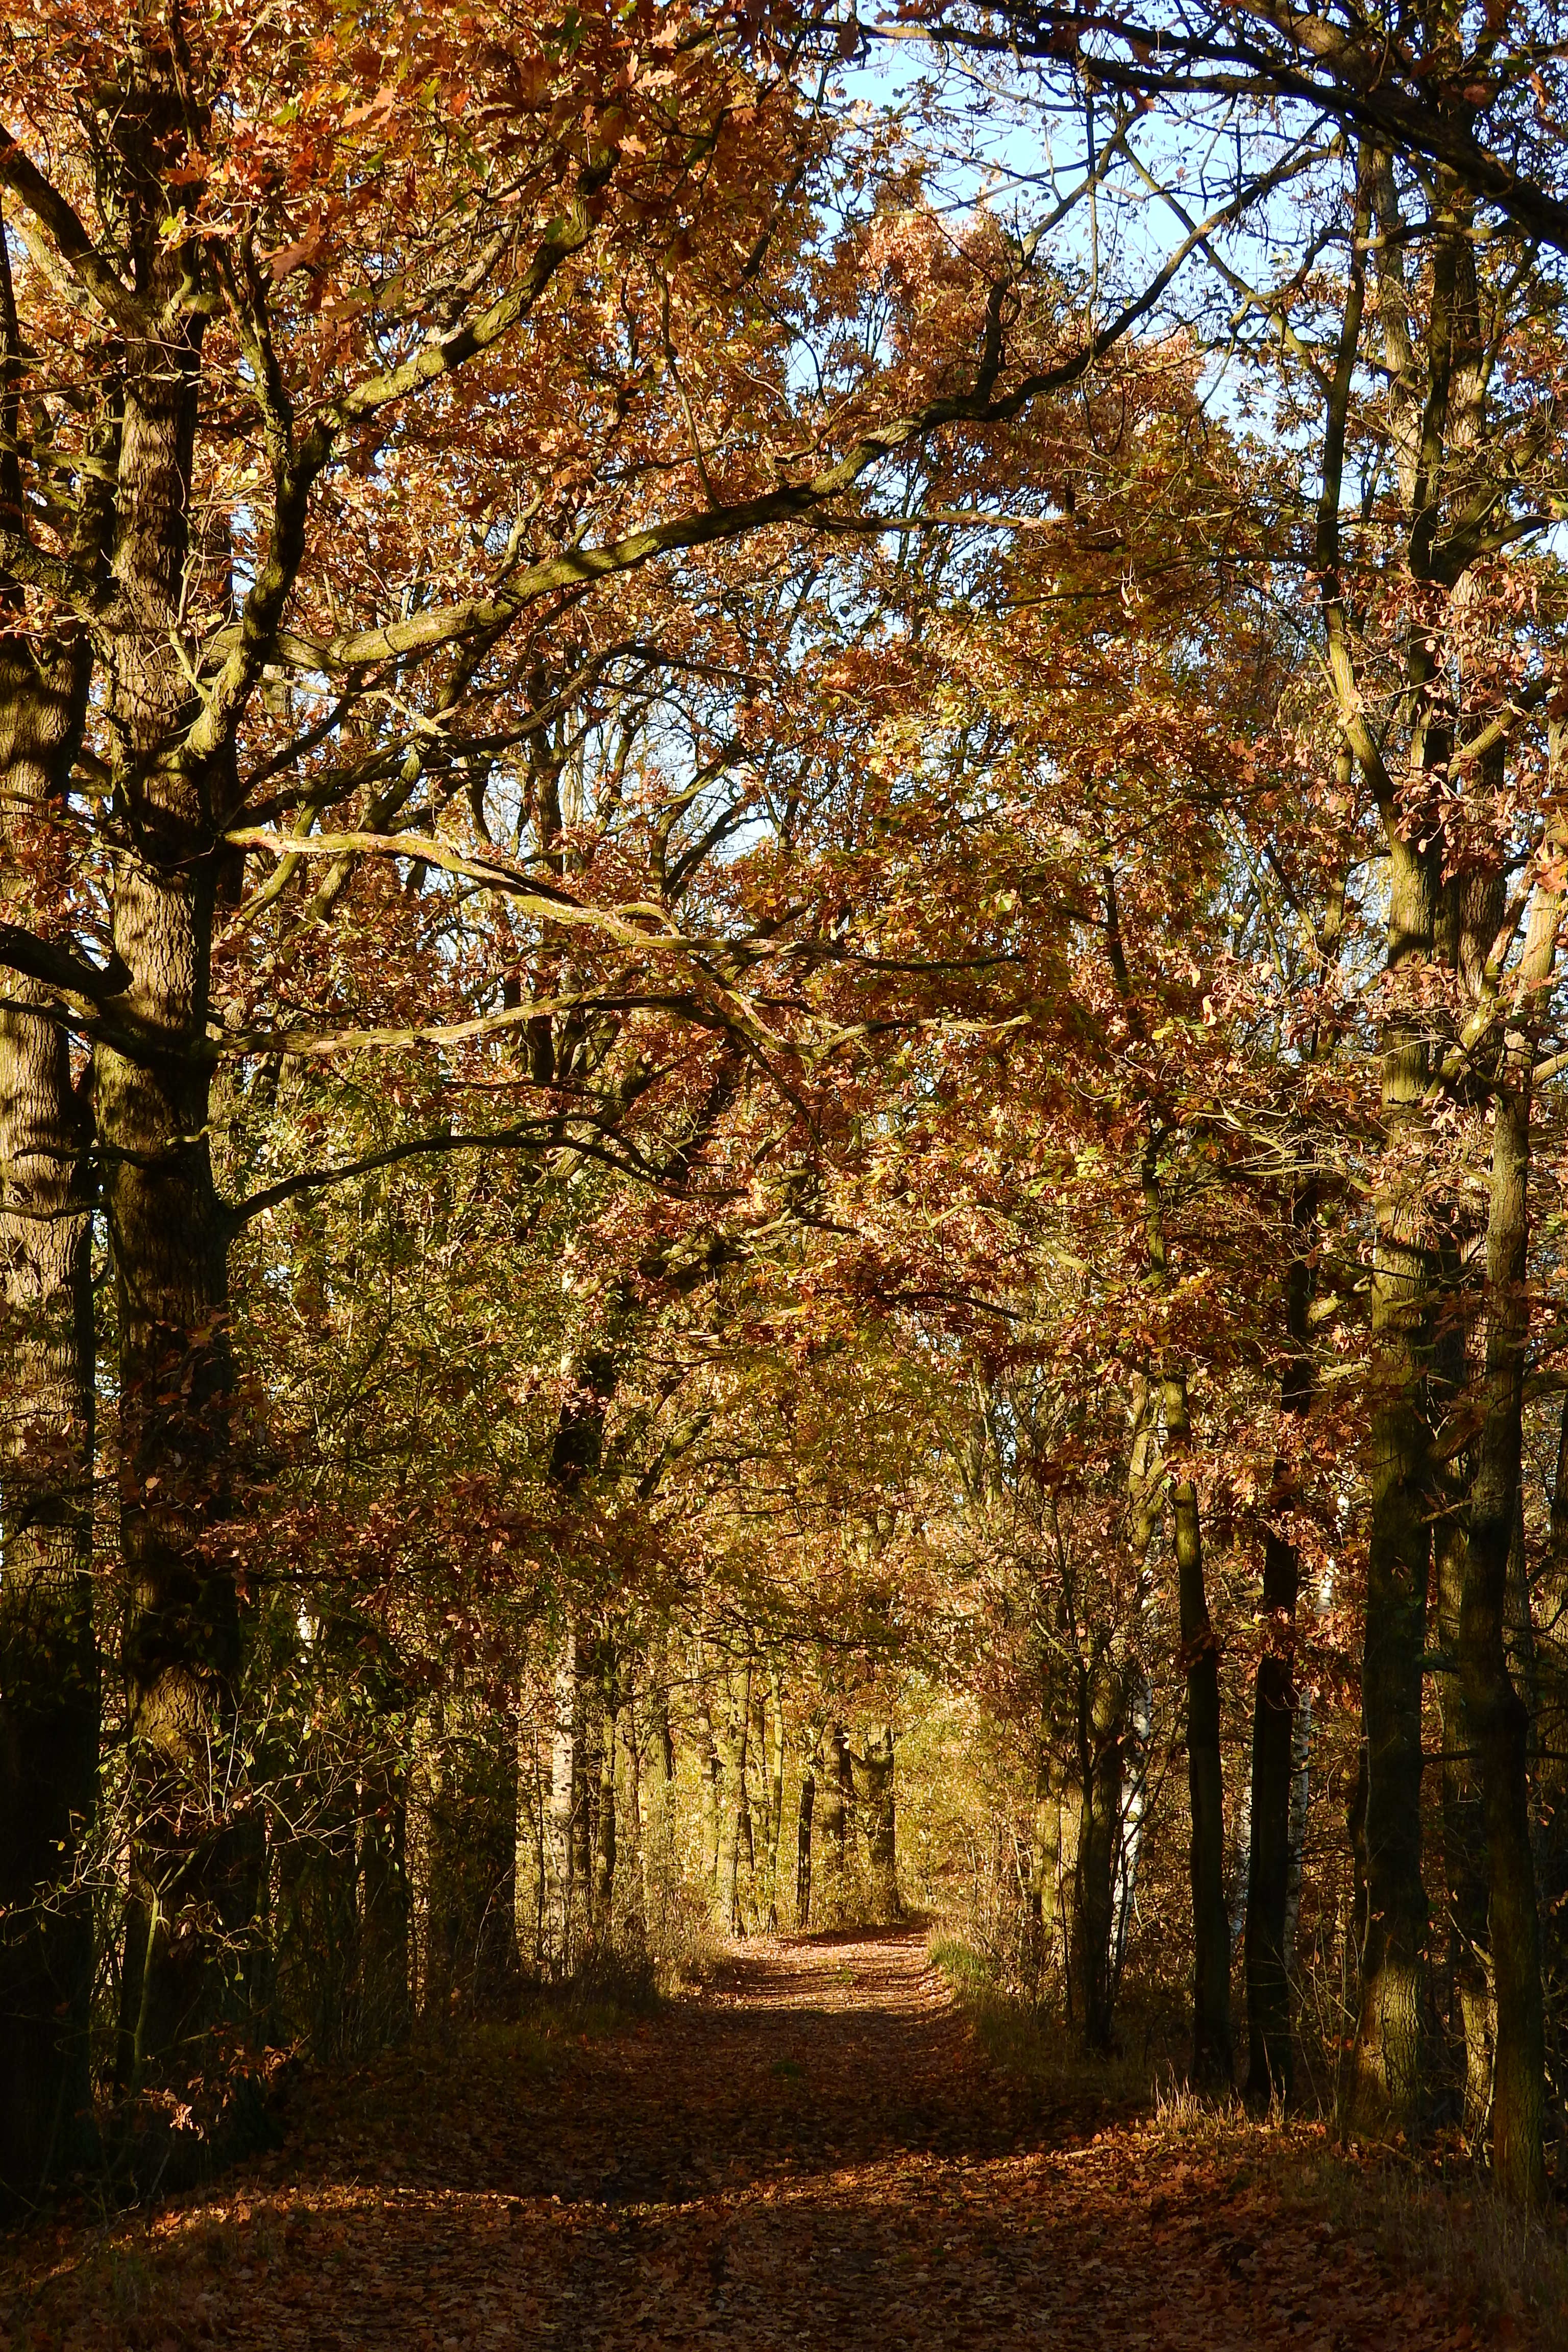
tree, forest, path, branch, plant, sunlight, leaf, flower, alley, autumn, season, deciduous, oaks, grove, woodland, habitat, autumn colors, autumn leaves, yellow leaves, ecosystem, golden autumn, autumnal, colorful leaves, flowering plant, autumn trees, natural environment, woody plant, temperate broadleaf and mixed forest, land plant